Sean McMahon

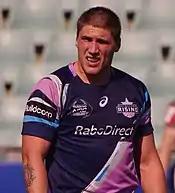
McMahon in 2014

McMahon was born and raised in Brisbane and took his first steps in senior rugby with GPS in the Queensland Premier Rugby competition. He played in the side which was runner-up in the 2013 competition and featured alongside future Rebels team-mates Colby Faingaa and Bryce Hegarty. McMahon's displays saw him named as a member of the Melbourne Rebels extended playing squad for the 2014 Super Rugby season. He was surprisingly named in the number 6 jersey for the Rebels season opener against the at AAMI Park on 28 February 2014. McMahon played the whole 80 minutes in a 35–14 victory for the home side.